Kfarmishki

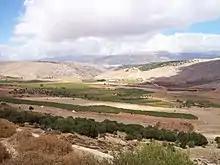
The "Marj" agricultural area with its extensive vineyards. Oak groves appear on hills surrounding the fertile valley.

Another modest source of income derives from small-scale commerce, in which local pantry products [mouneh; Arabic: مونه) are sold at farmers’ markets. These products are also showcased and sold at a yearly festival, typically held in September, which attracts a large number of visitors and features food made by locals, music played on traditional instruments, and the traditional Dabke (Arabic: دبكة) dance.